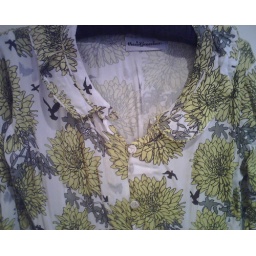
Cute smock dress in yellow, grey and black print. Size 8. Unworn. For sale $30